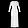
Label: Dress